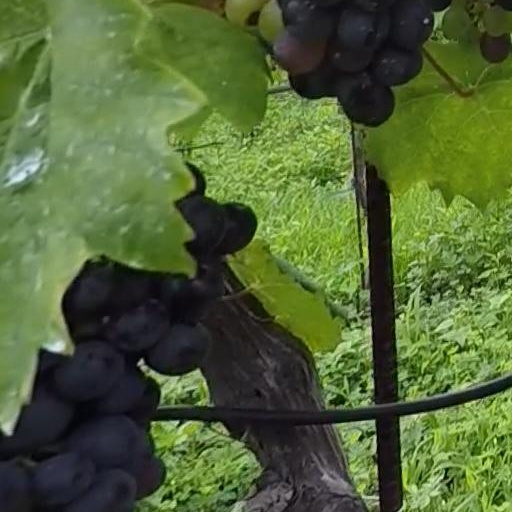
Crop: grape